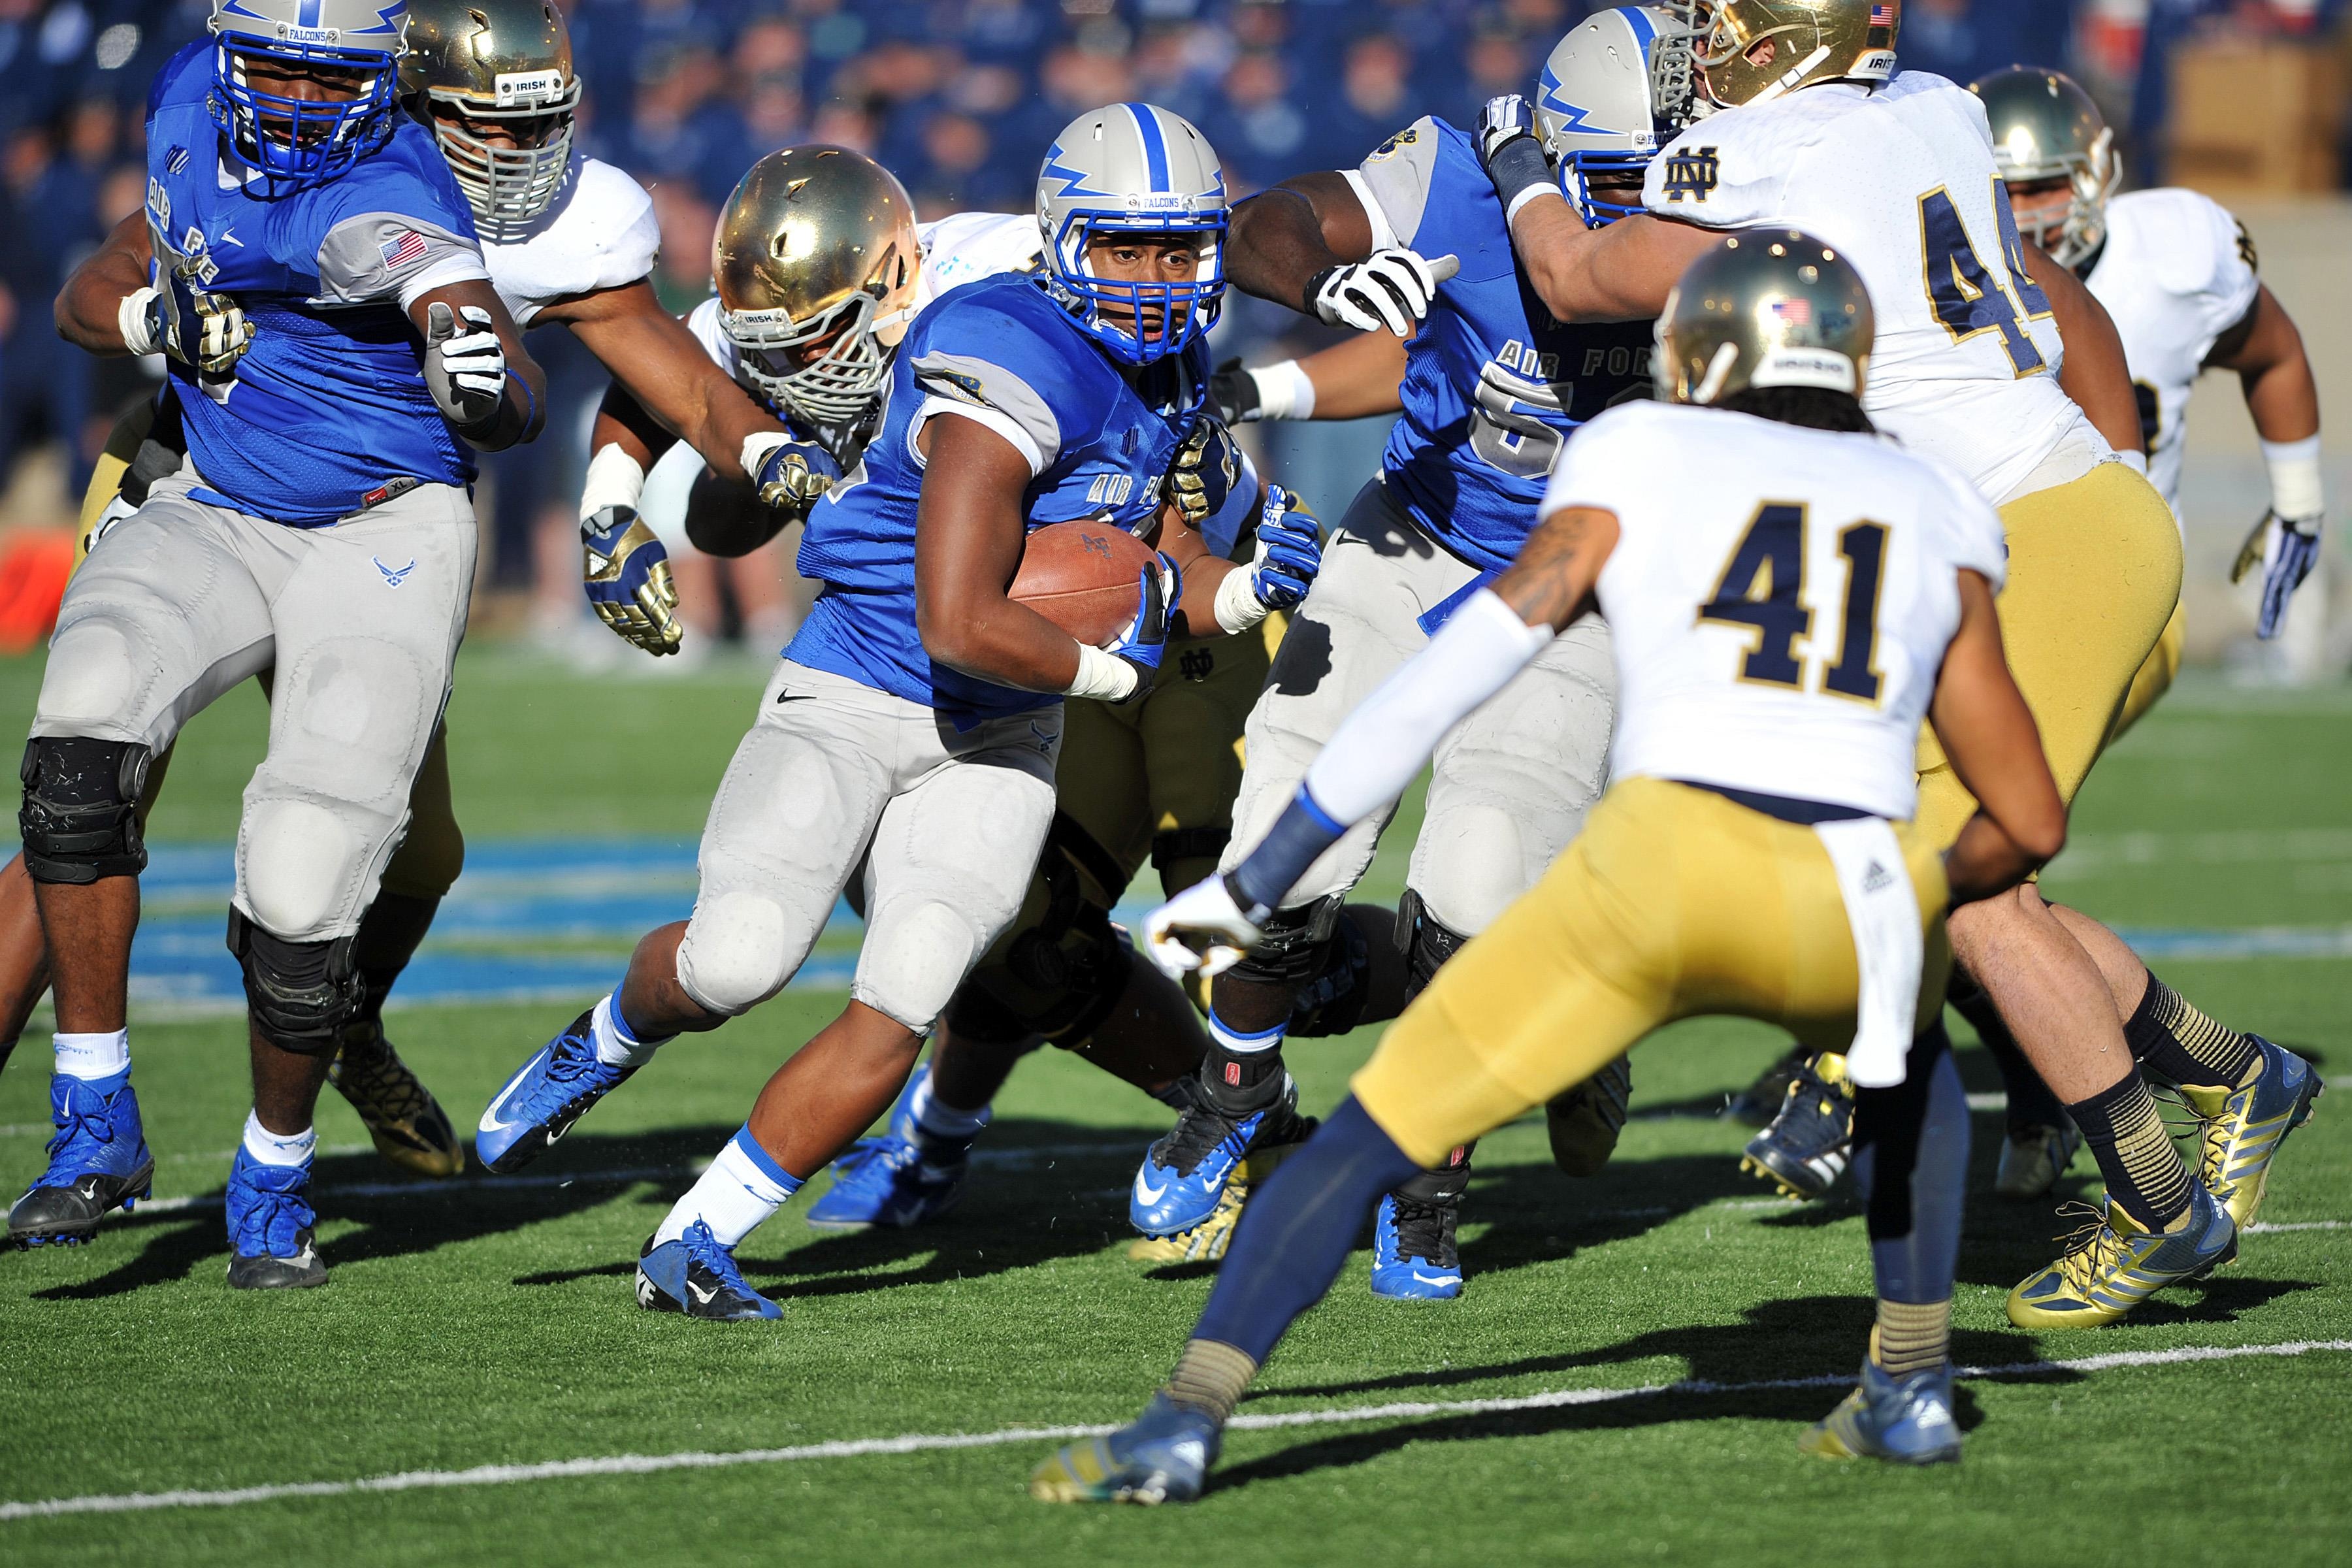
structure, sport, game, action, soccer, runner, football, stadium, player, competition, american, team, american football, sports, ball, players, college, tackle, football player, ball carrier, running back, ball game, team sport, canadian football, sport venue, arena football, gridiron football